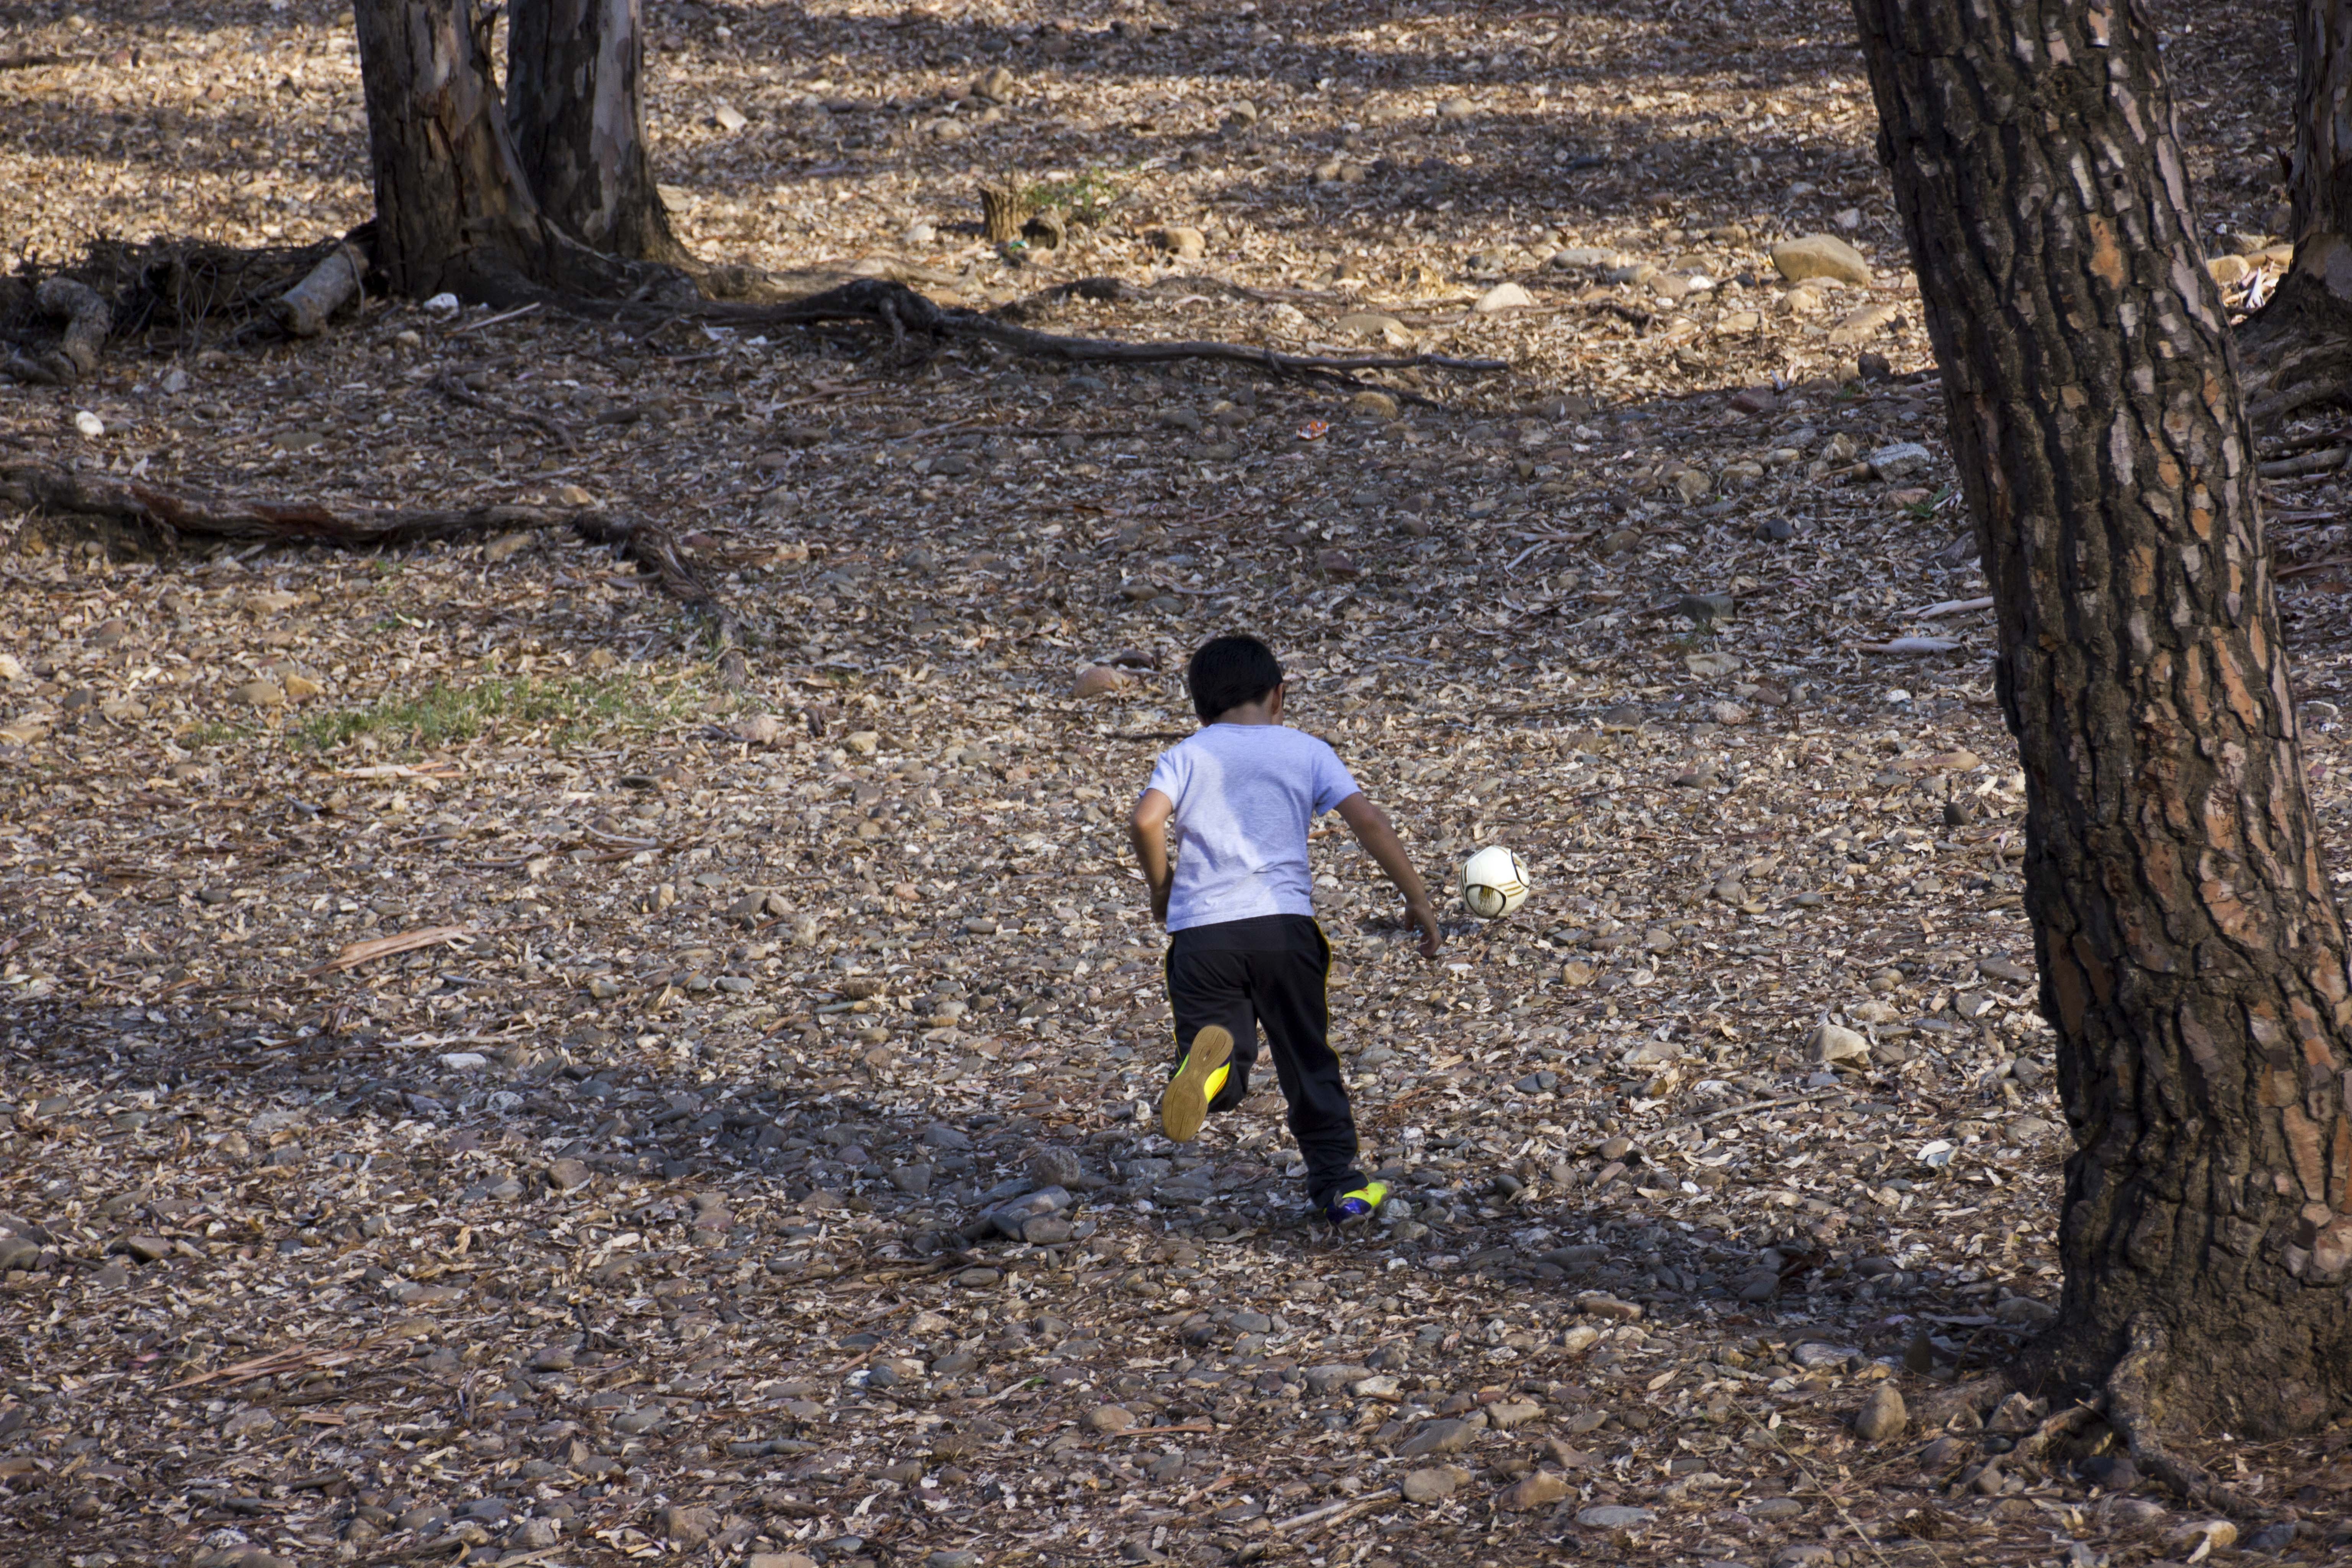
tree, forest, spring, autumn, soil, child, playing, ball, habitat